Vehicle registration plates of Italy

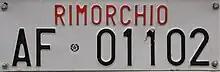
Trailer plate until 2013

The front plate was kept intact as in the 1927-1976 period, but the rear plate instead began to be manufactured in two pieces.